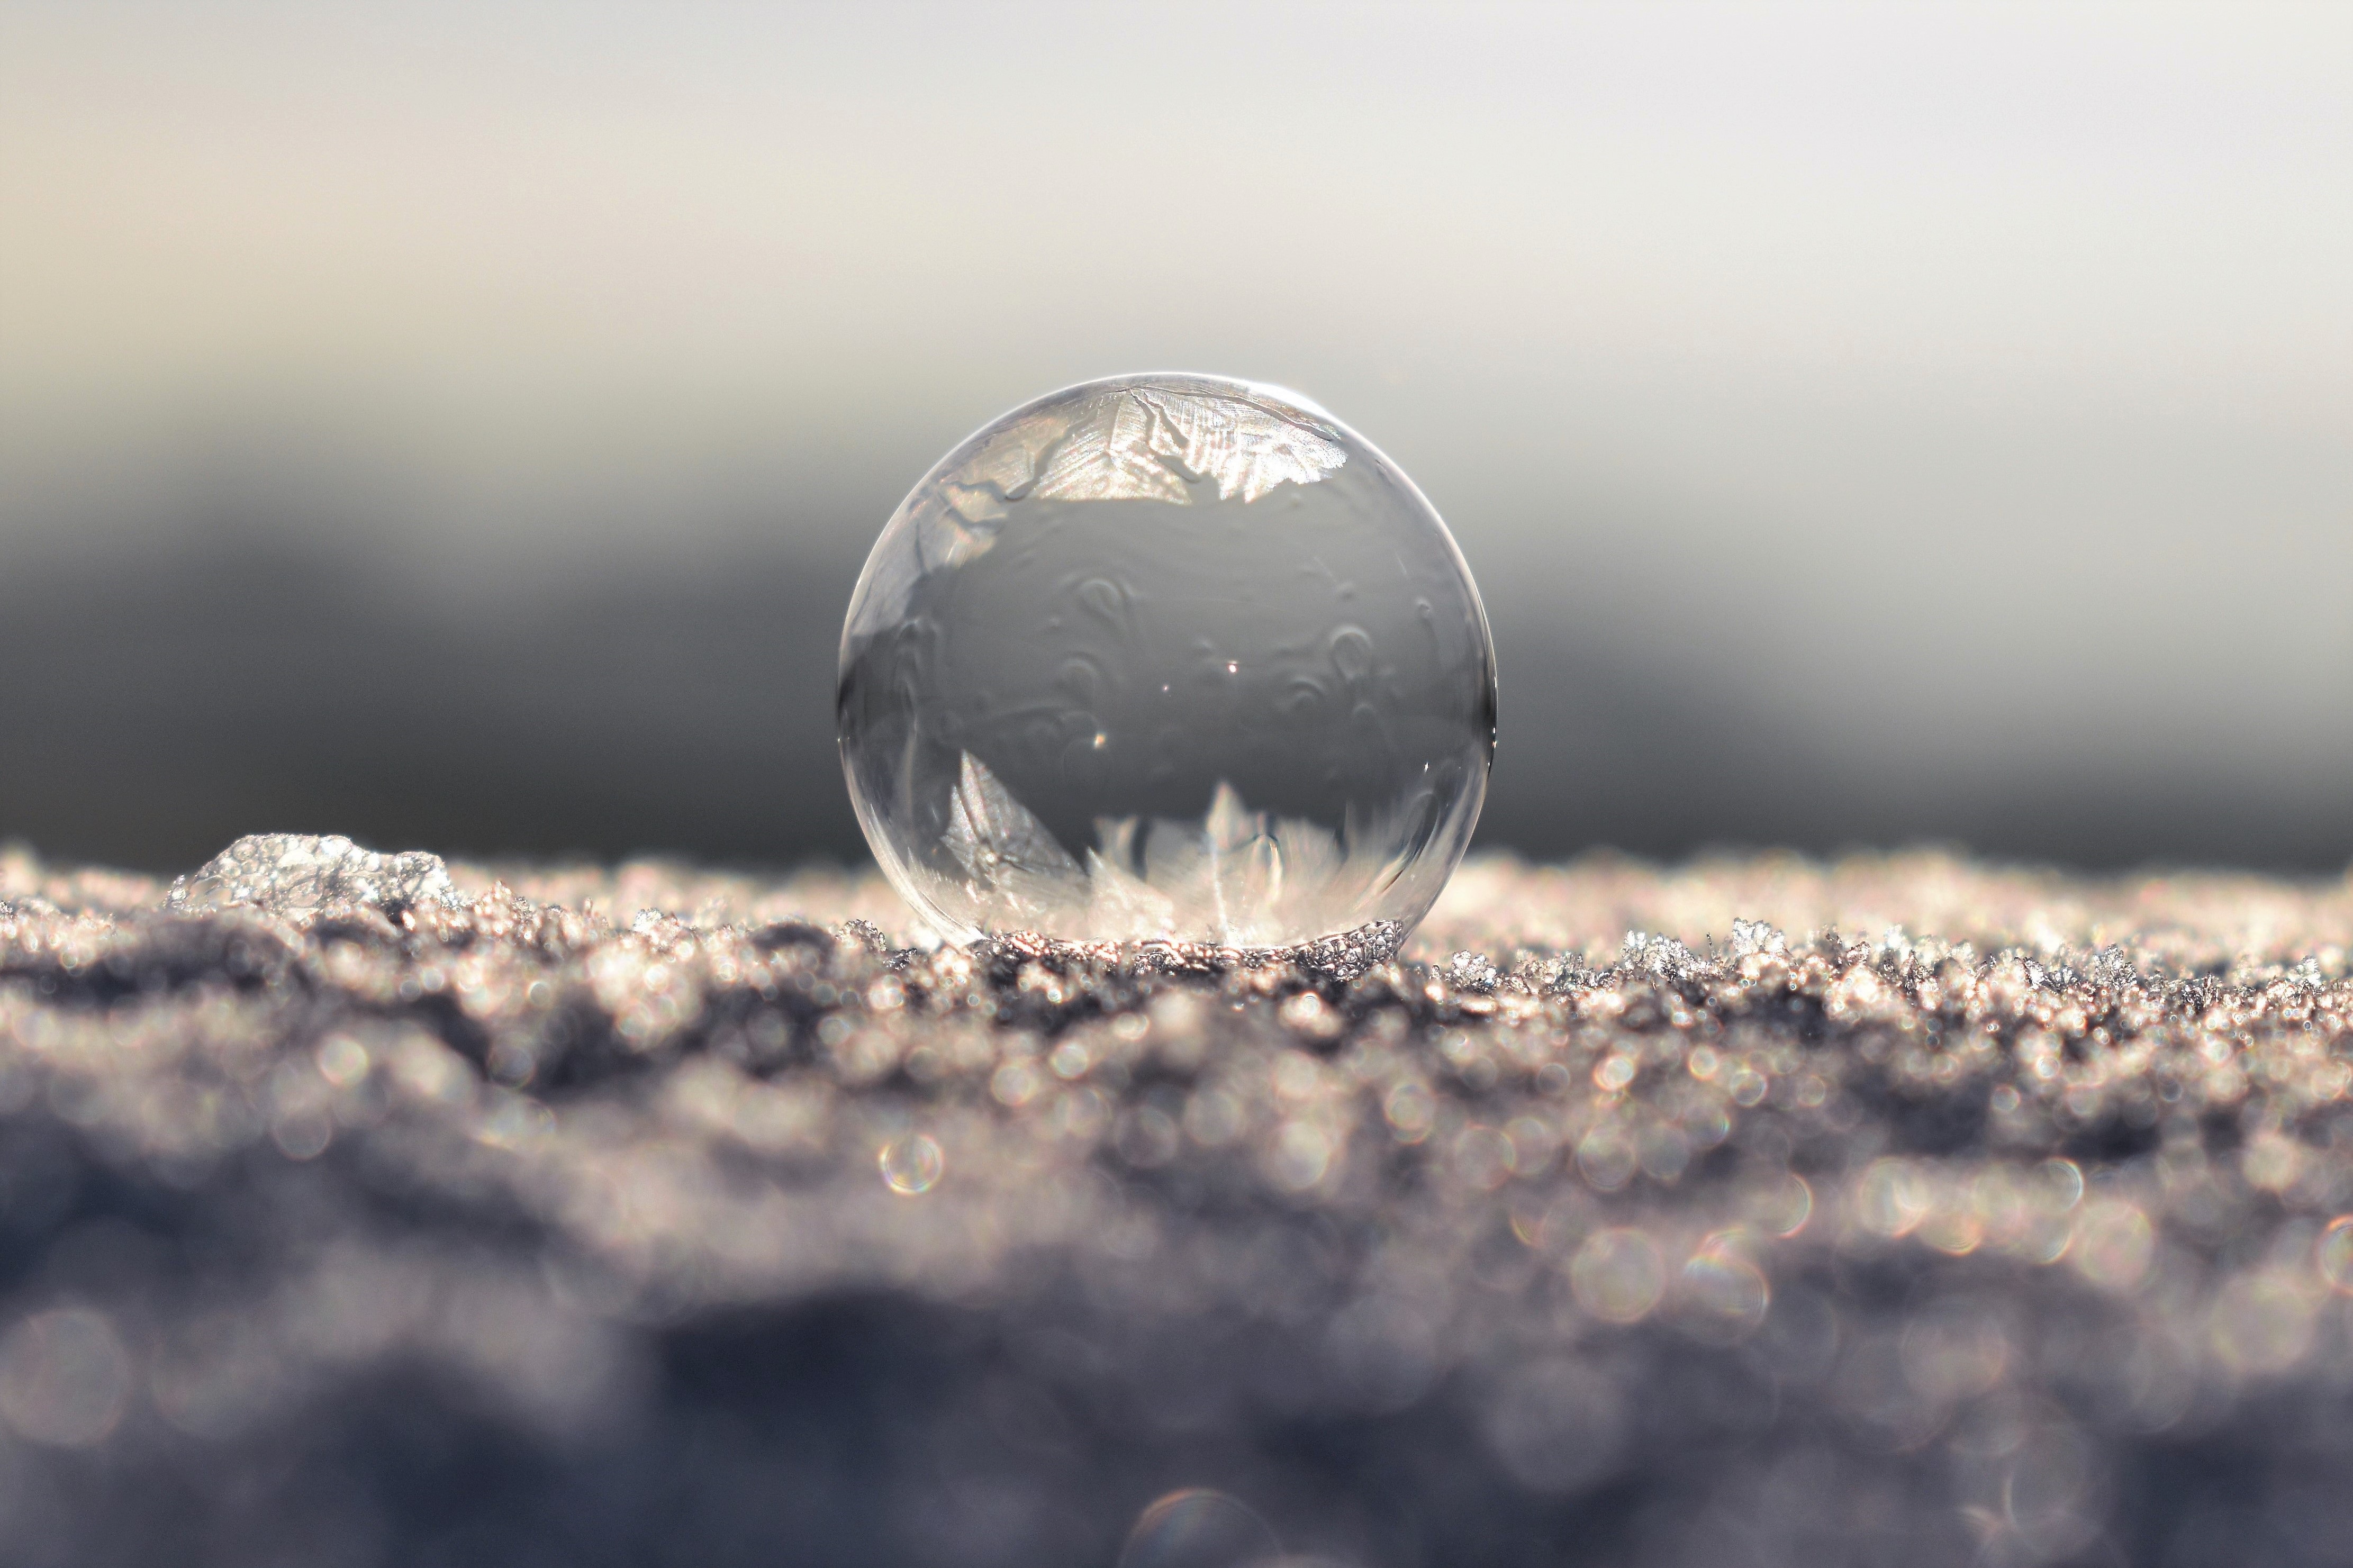
water, snow, cold, winter, light, cloud, sky, sunrise, white, photography, sunlight, morning, wave, frost, atmosphere, ice, reflection, weather, frozen, monochrome, close up, iced, icy, ball, soap bubble, shape, wintry, freezing, macro photography, eiskristalle, morgenrot, crystals, frozen bubble, atmospheric phenomenon, atmosphere of earth, computer wallpaper